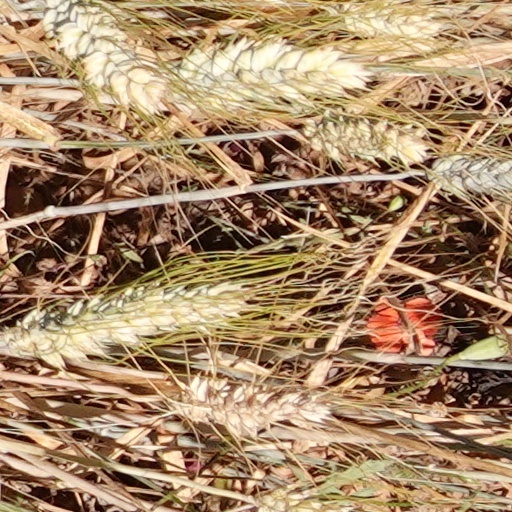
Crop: wheat